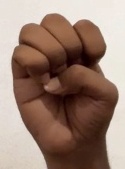
ASL sign: E